Sky position (RA, Dec in degrees): 228.286, -1.423
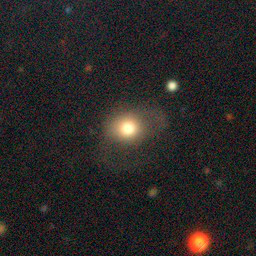
Galaxy morphology: Disturbed Galaxies